Lonzo Ball

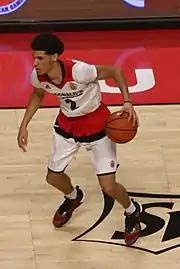
Ball playing in the 2016 McDonald's All-American Game.

As a freshman at UCLA in 2016–17, he was one of 50 players named to the preseason watch list for the John R. Wooden Award, given annually to the top college player in the nation. Ball's vision and passing skills led UCLA's rise up the national rankings, as he and fellow freshman T. J. Leaf helped the Bruins bounce back from a 15–17 record from the year before to a 31–5 record. Ball led the nation in assists and transformed the Bruins into the top scoring offense in the country. In his first collegiate game against Pacific, he had 19 points, 11 assists, and eight rebounds.